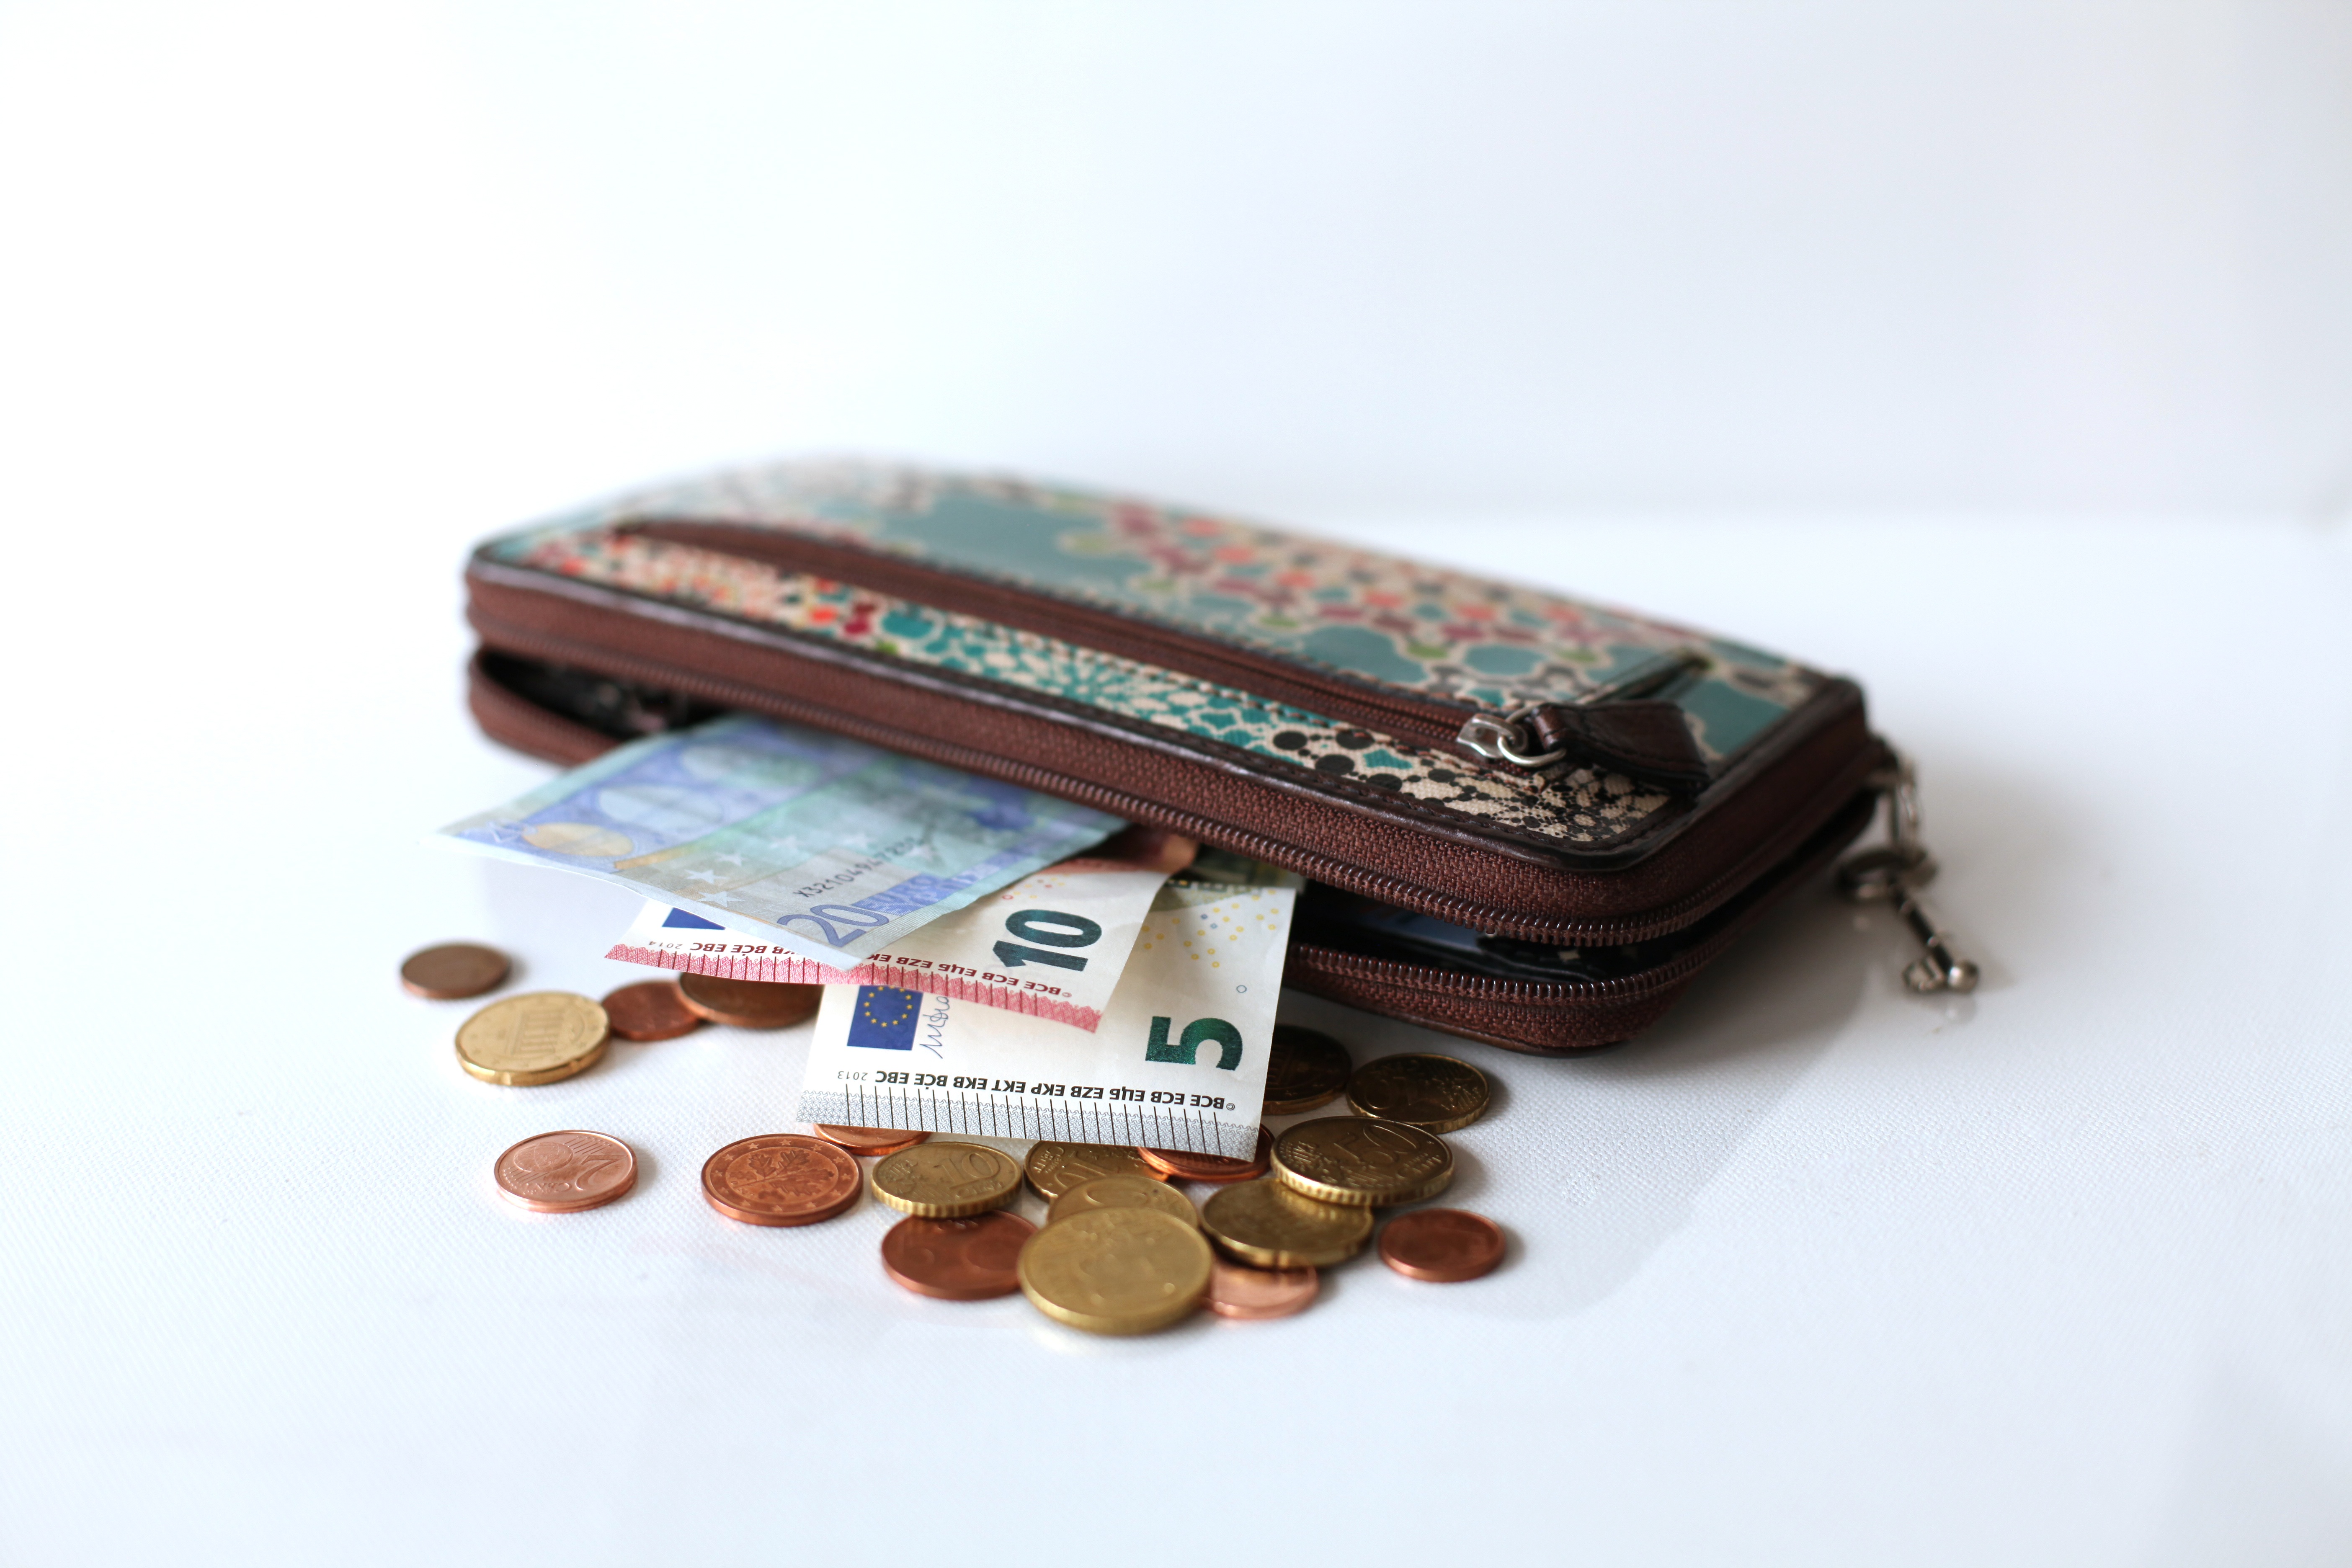
money, wallet, cash, purse, currency, euro, loose change, bank note, coin purse